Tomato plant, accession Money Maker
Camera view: tilt-top (135 deg); turntable rotation: 0 degrees
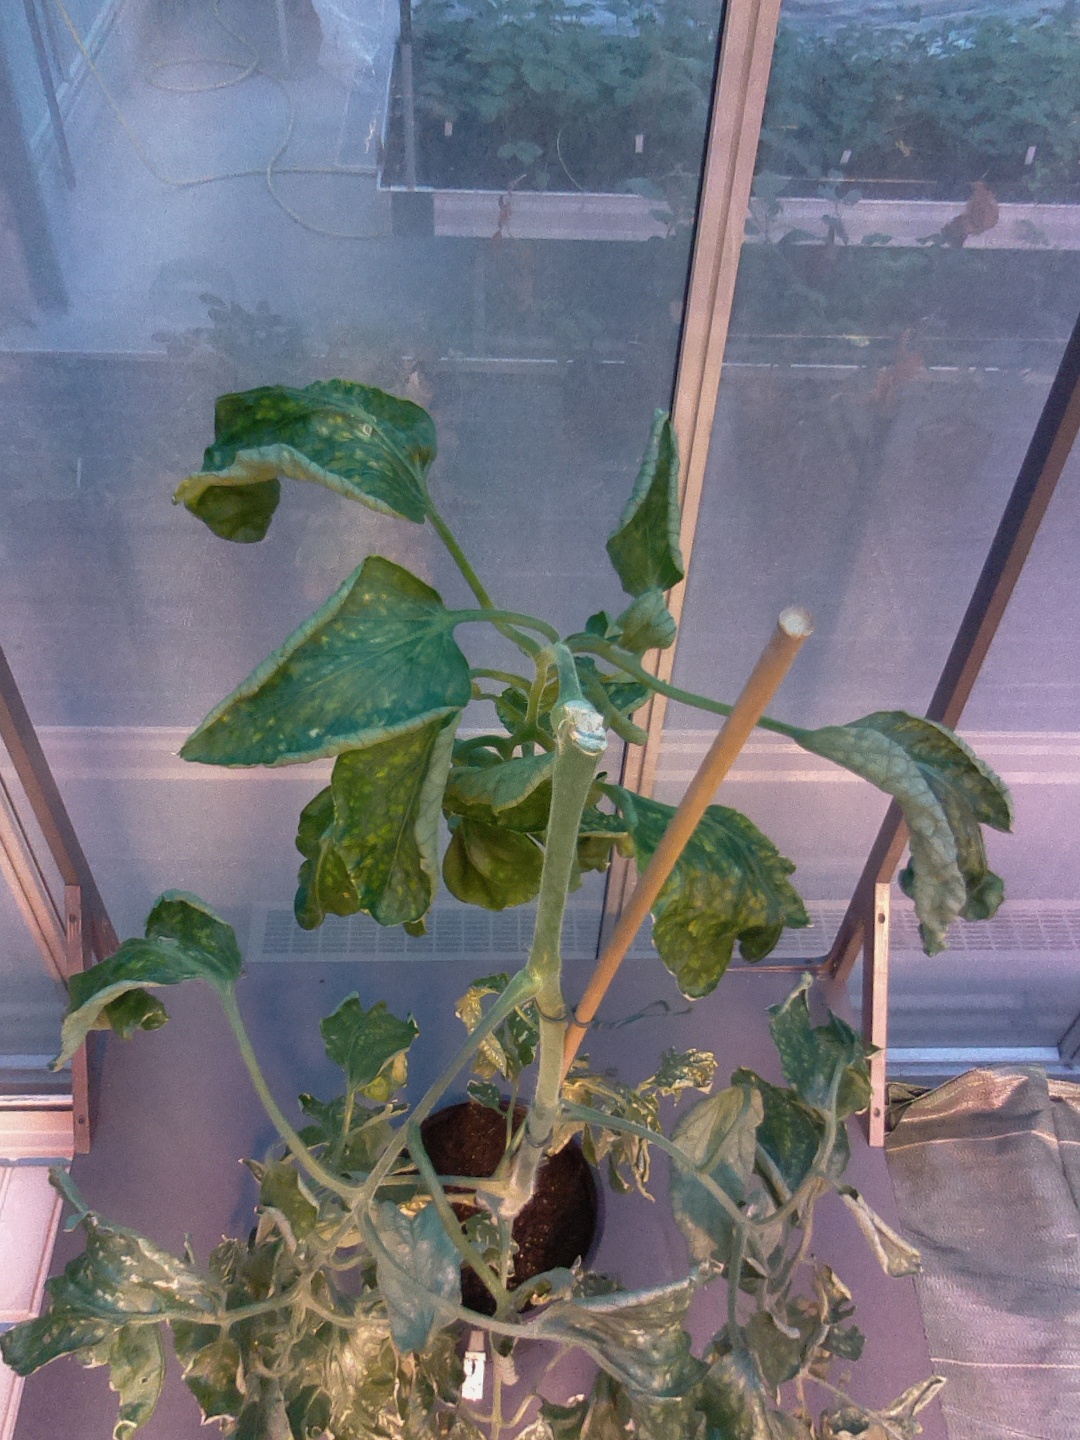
BBCH growth stage 52: 2 inflorescences visible